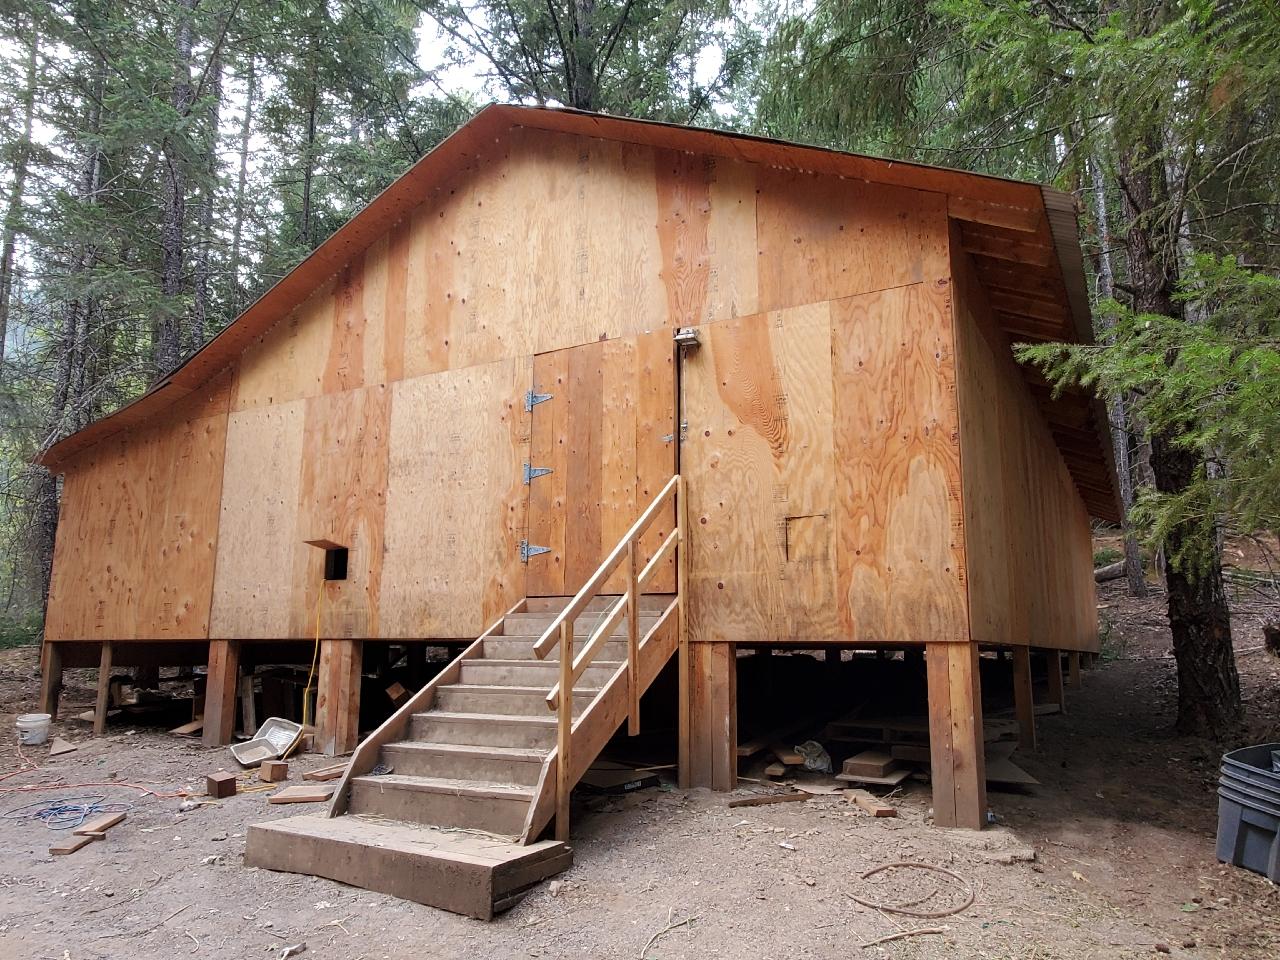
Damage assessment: no_damage